Agnes Dean Abbatt

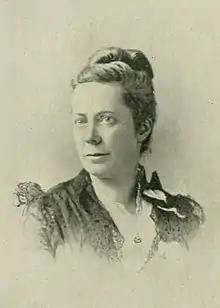
"A woman of the century"

Agnes Dean Abbatt (June 23, 1847 – January 1, 1917) of New York was a painter of floral still lifes, landscapes, and coastal scenes. She was the second woman elected to the American Watercolor Society.